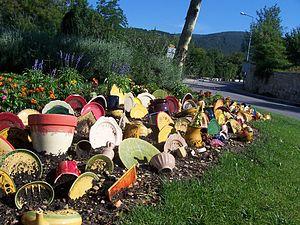
Centre d'un rond-point de la ville de Dieulefit (France) décoré avec des poteries.
Dieulefit est une commune française située dans le département de la Drôme en région Auvergne-Rhône-Alpes.